Krondor's Sons

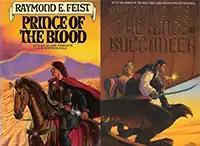
First edition covers.

Krondor's Sons is a series of fantasy novels by American writer Raymond E. Feist. The books are part of The Riftwar Cycle and set on the fictional world of Midkemia. The two novels are set between riftwars and explores Midkemia beyond the borders of the Kingdom of the Isles. The main characters are the three sons of Prince of Krondor Arutha ConDoin, Borric, Erland, and Nicholas. According to Feist, the series was originally meant to be a trilogy, with "The Return of the Buccaneer" being the third volume. However, following "The King's Buccaneer" Feist changed publishers, and his new editors wanted a brand-new series rather than a continuation of the old one.